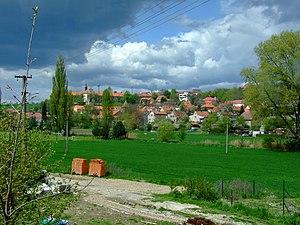
Tuchoměřice est une commune du district de Prague-Ouest, dans la région de Bohême-Centrale, en République tchèque. Sa population s'élevait à 1 538 habitants en 2020.